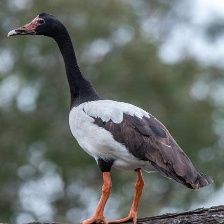
Species: MAGPIE GOOSE
Scientific name: ANSERANAS SEMIPALMATA
ImageNet parent category: goose